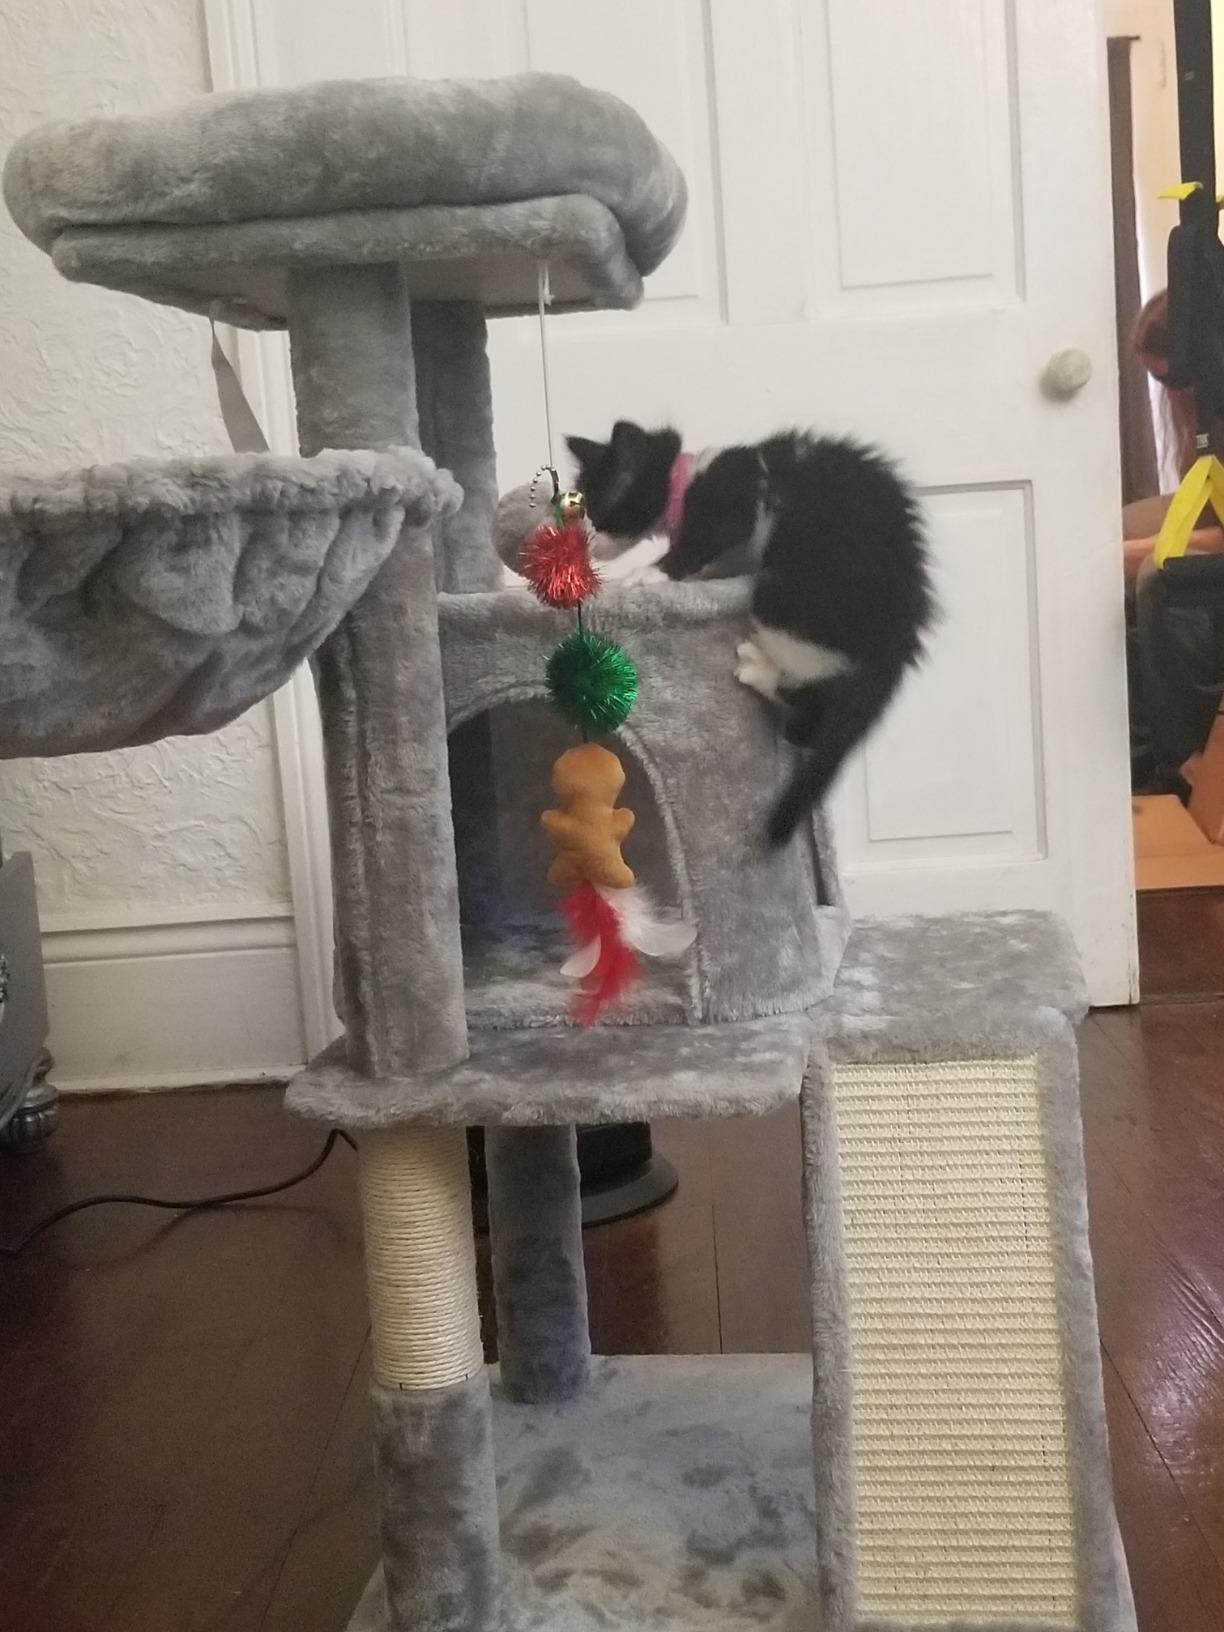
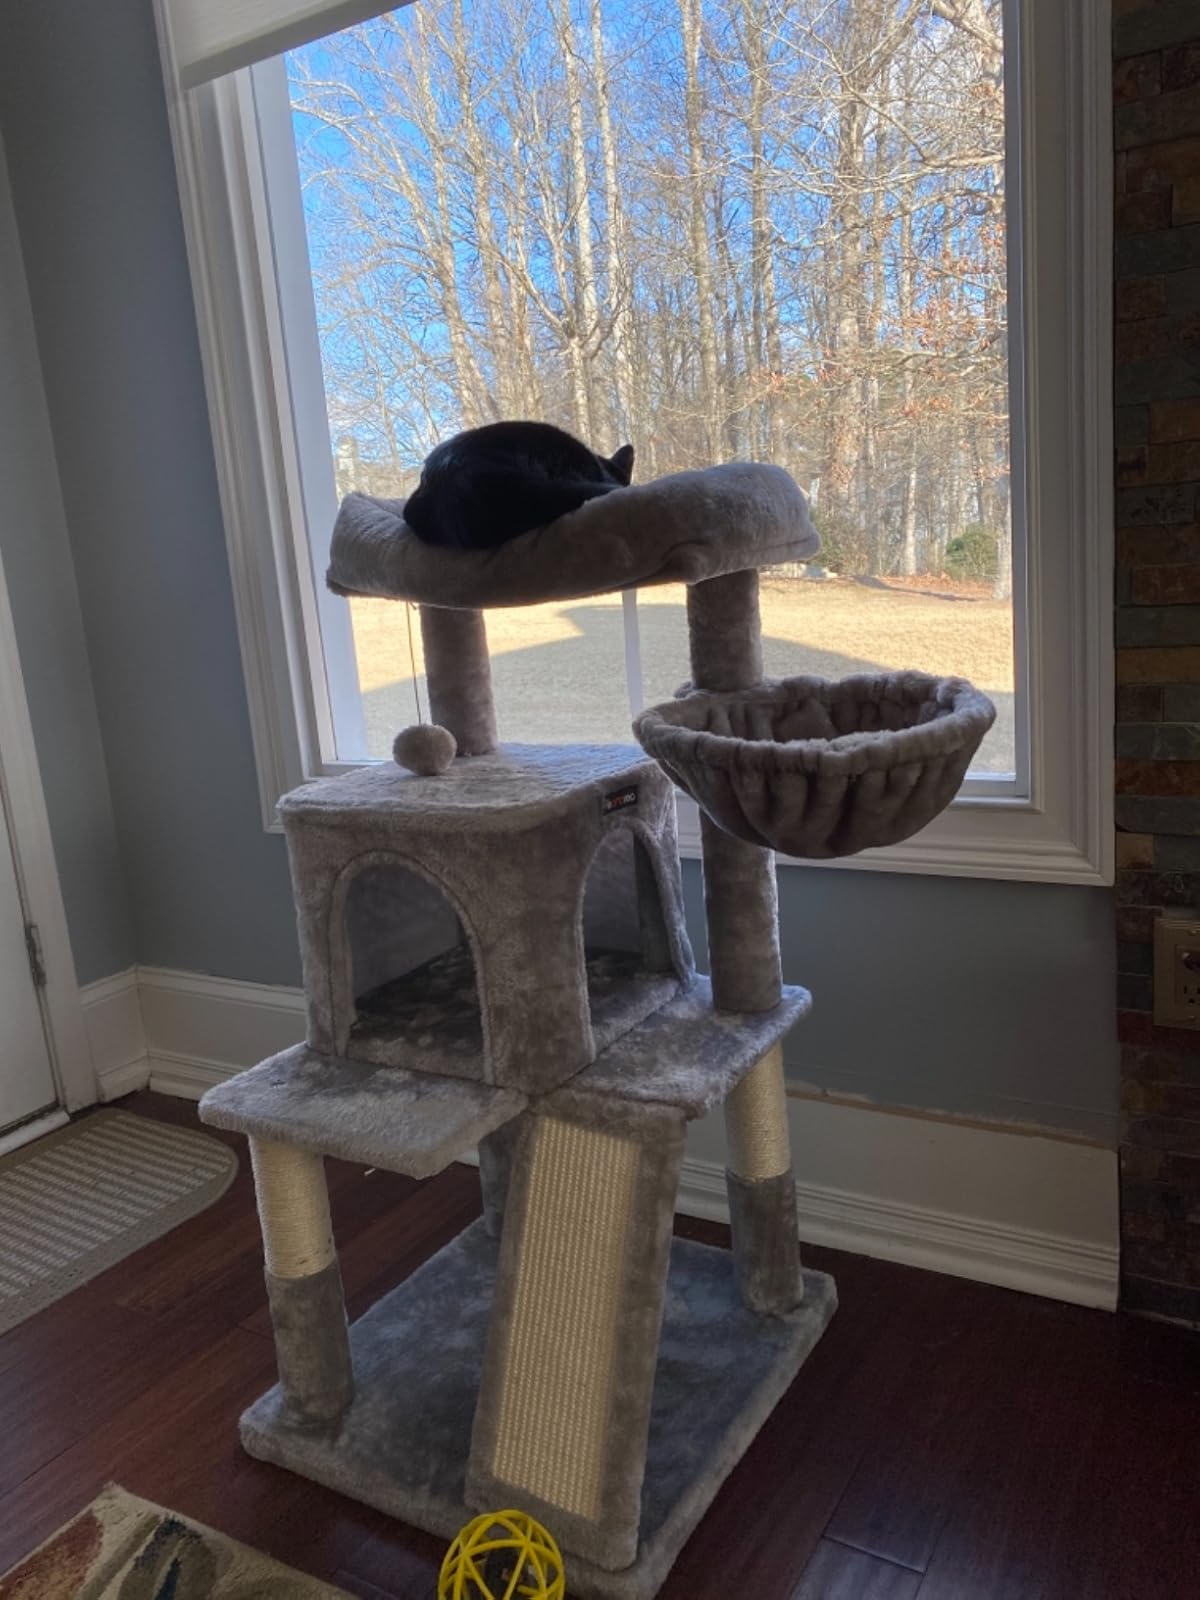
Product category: items_cat tree
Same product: yes